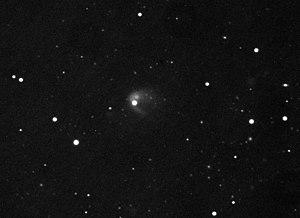
(596) Scheila est astéroïde de la ceinture principale mais également une comète de la ceinture principale. Il a été ainsi baptisé en hommage à une étudiante anglaise amie du découvreur de l'astéroïde, August Kopff, astronome allemand.
Une comète de la ceinture principale est un astéroïde de la ceinture principale ayant montré une activité cométaire sur une partie de son orbite. Le Jet Propulsion Laboratory définit
Pour information.